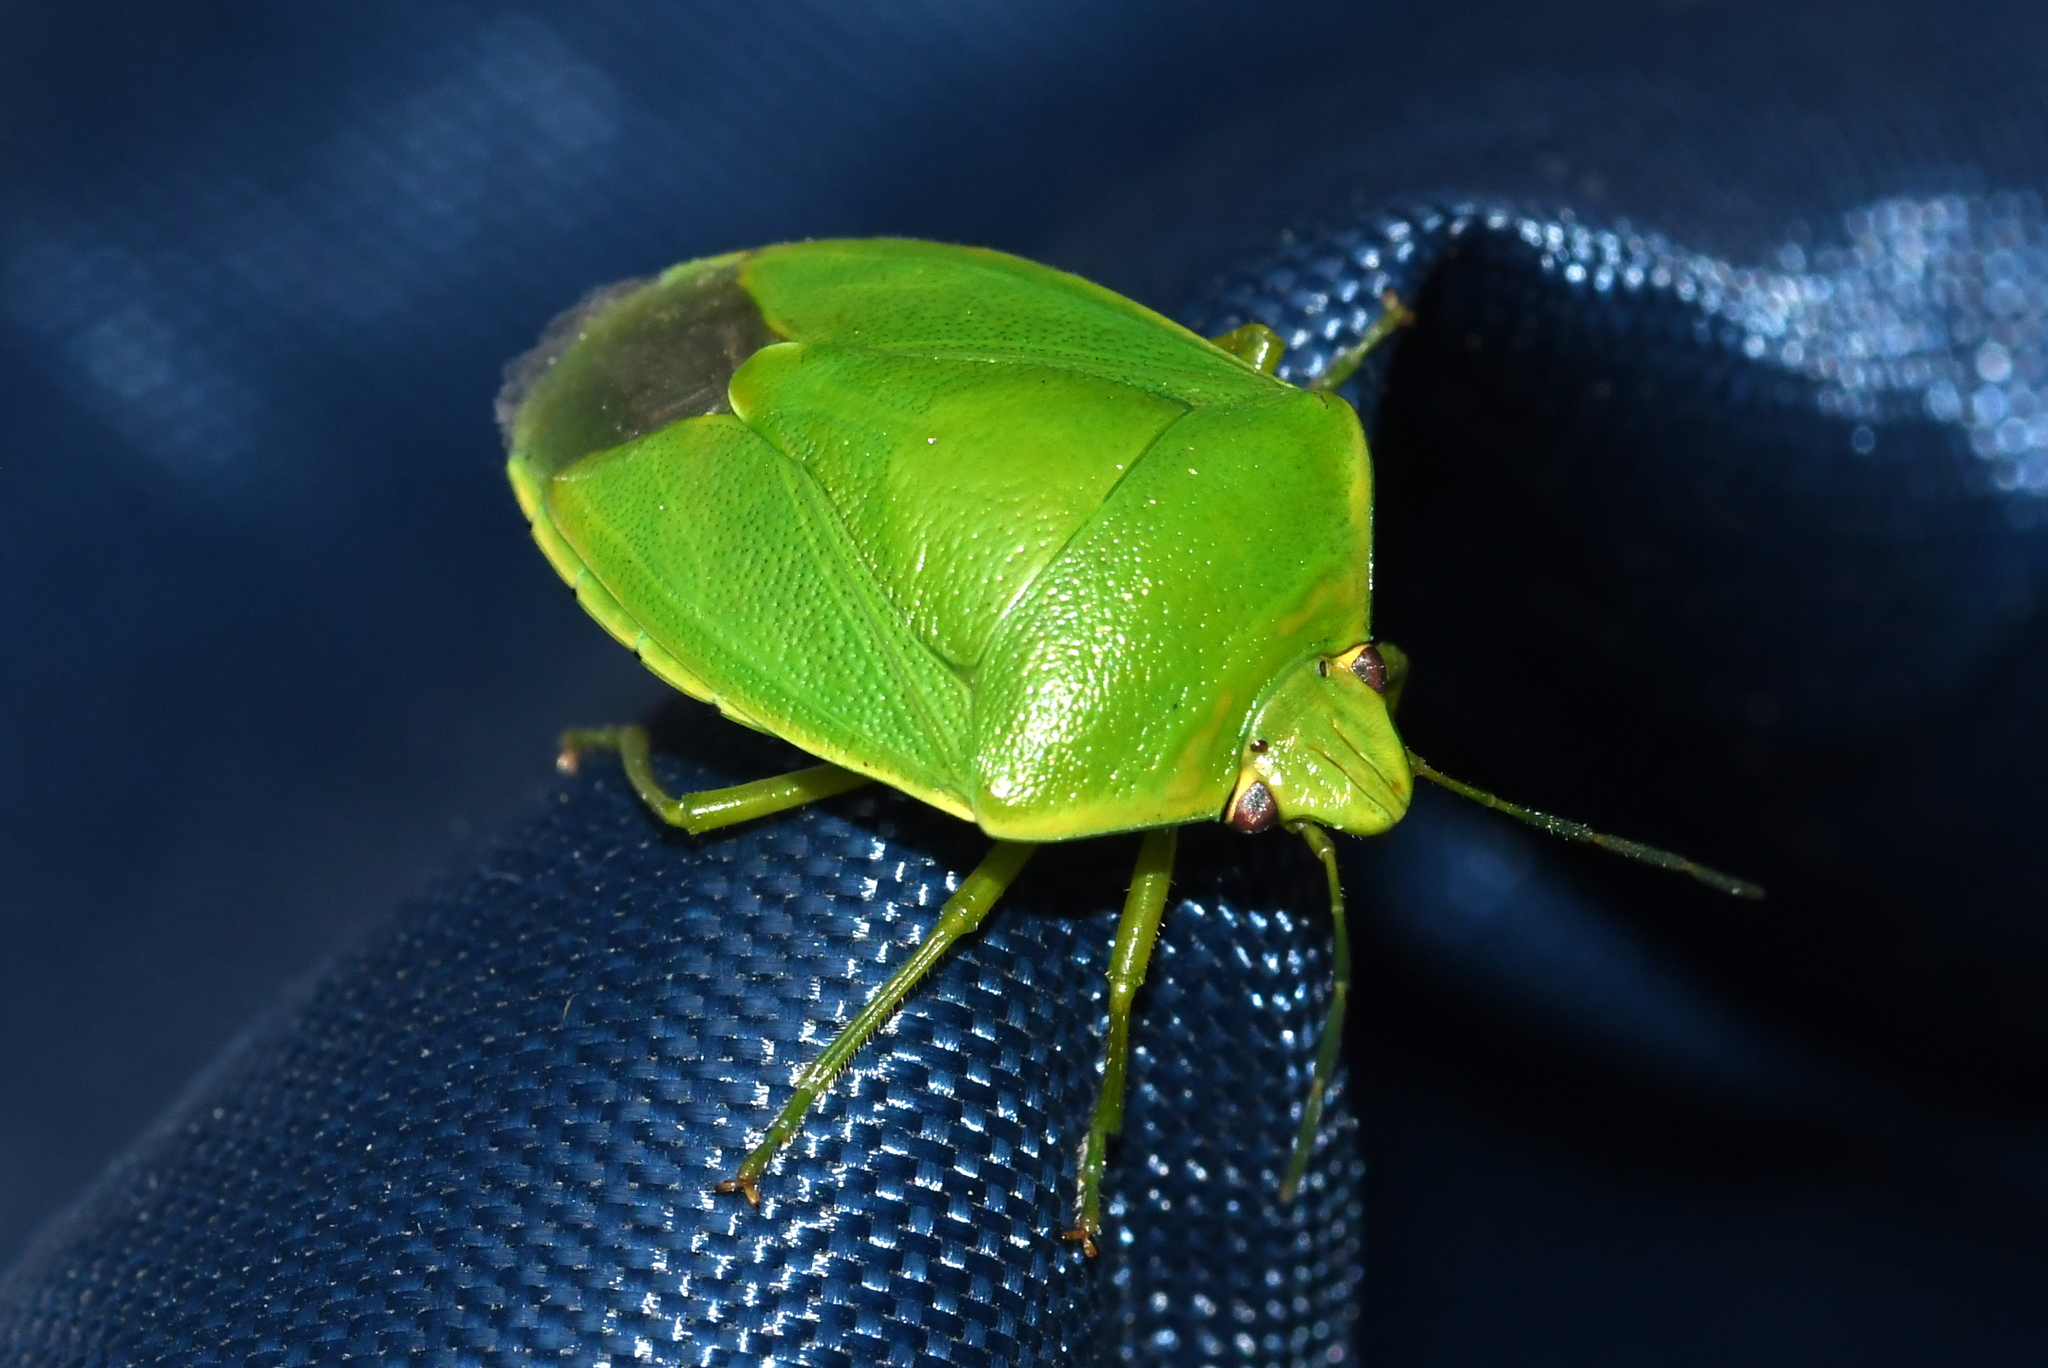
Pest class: stink_bug